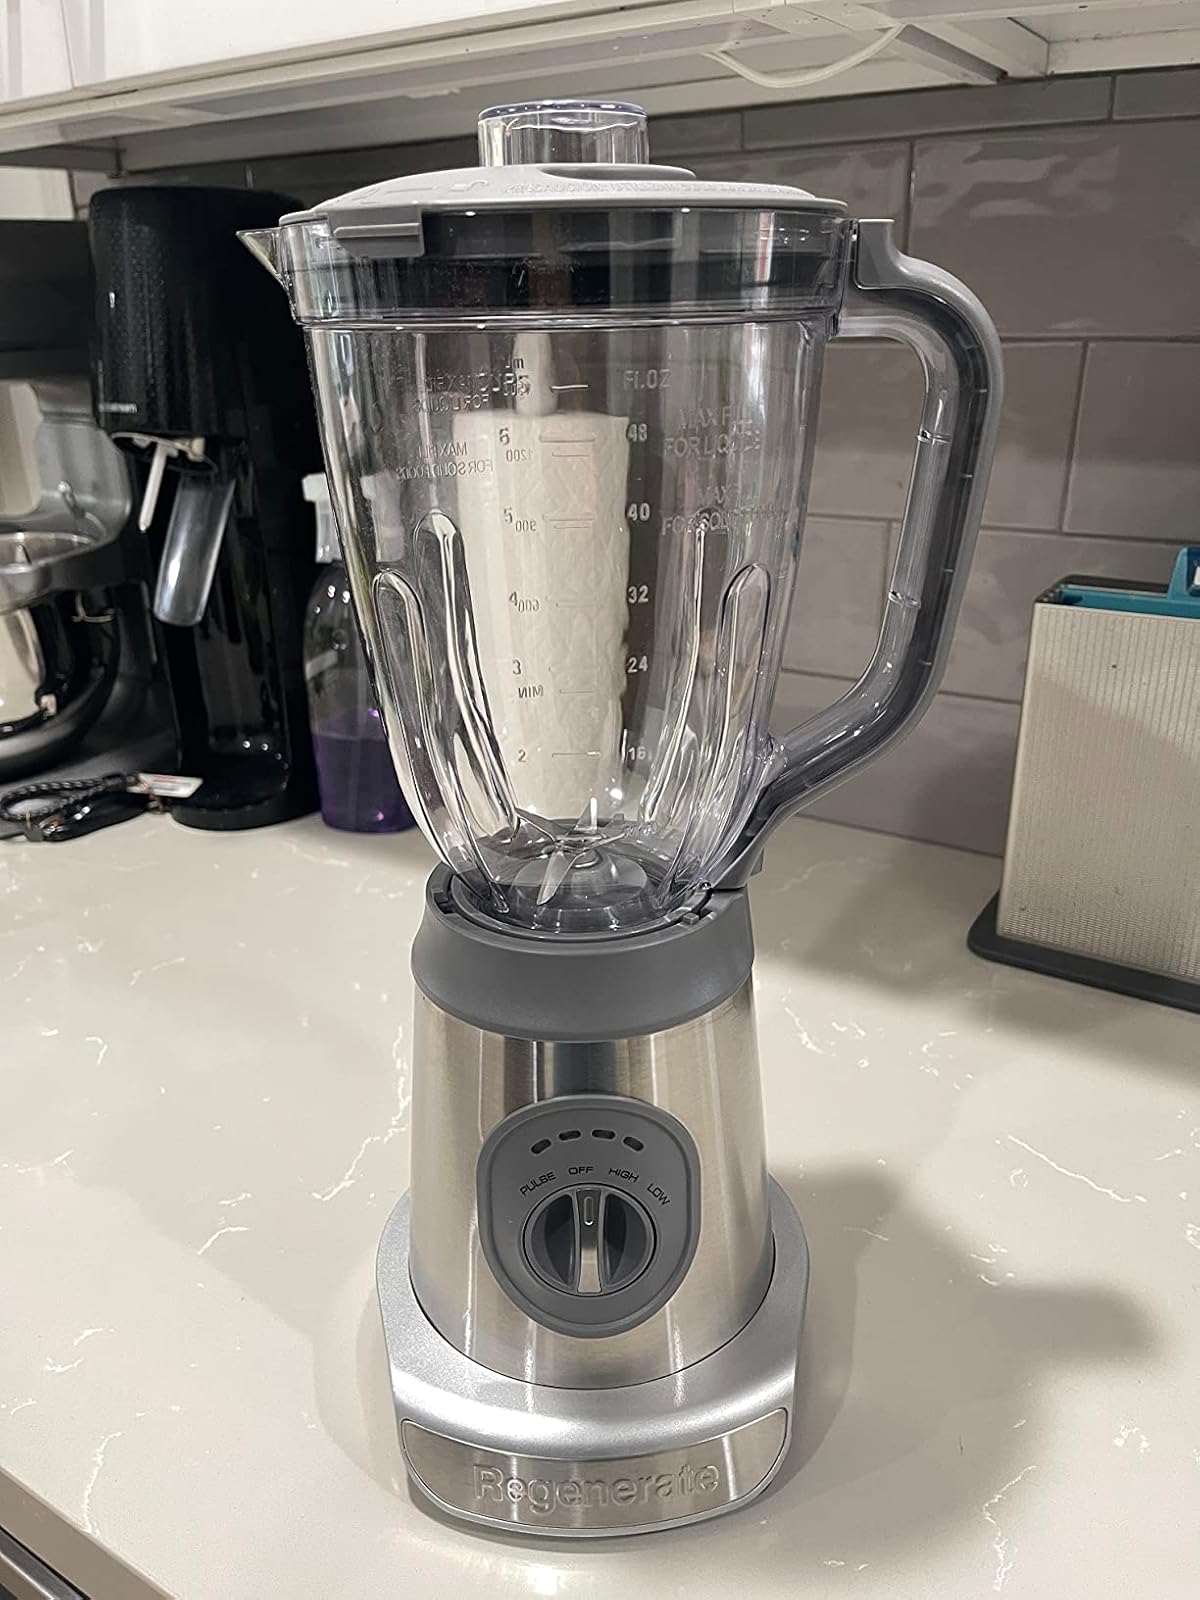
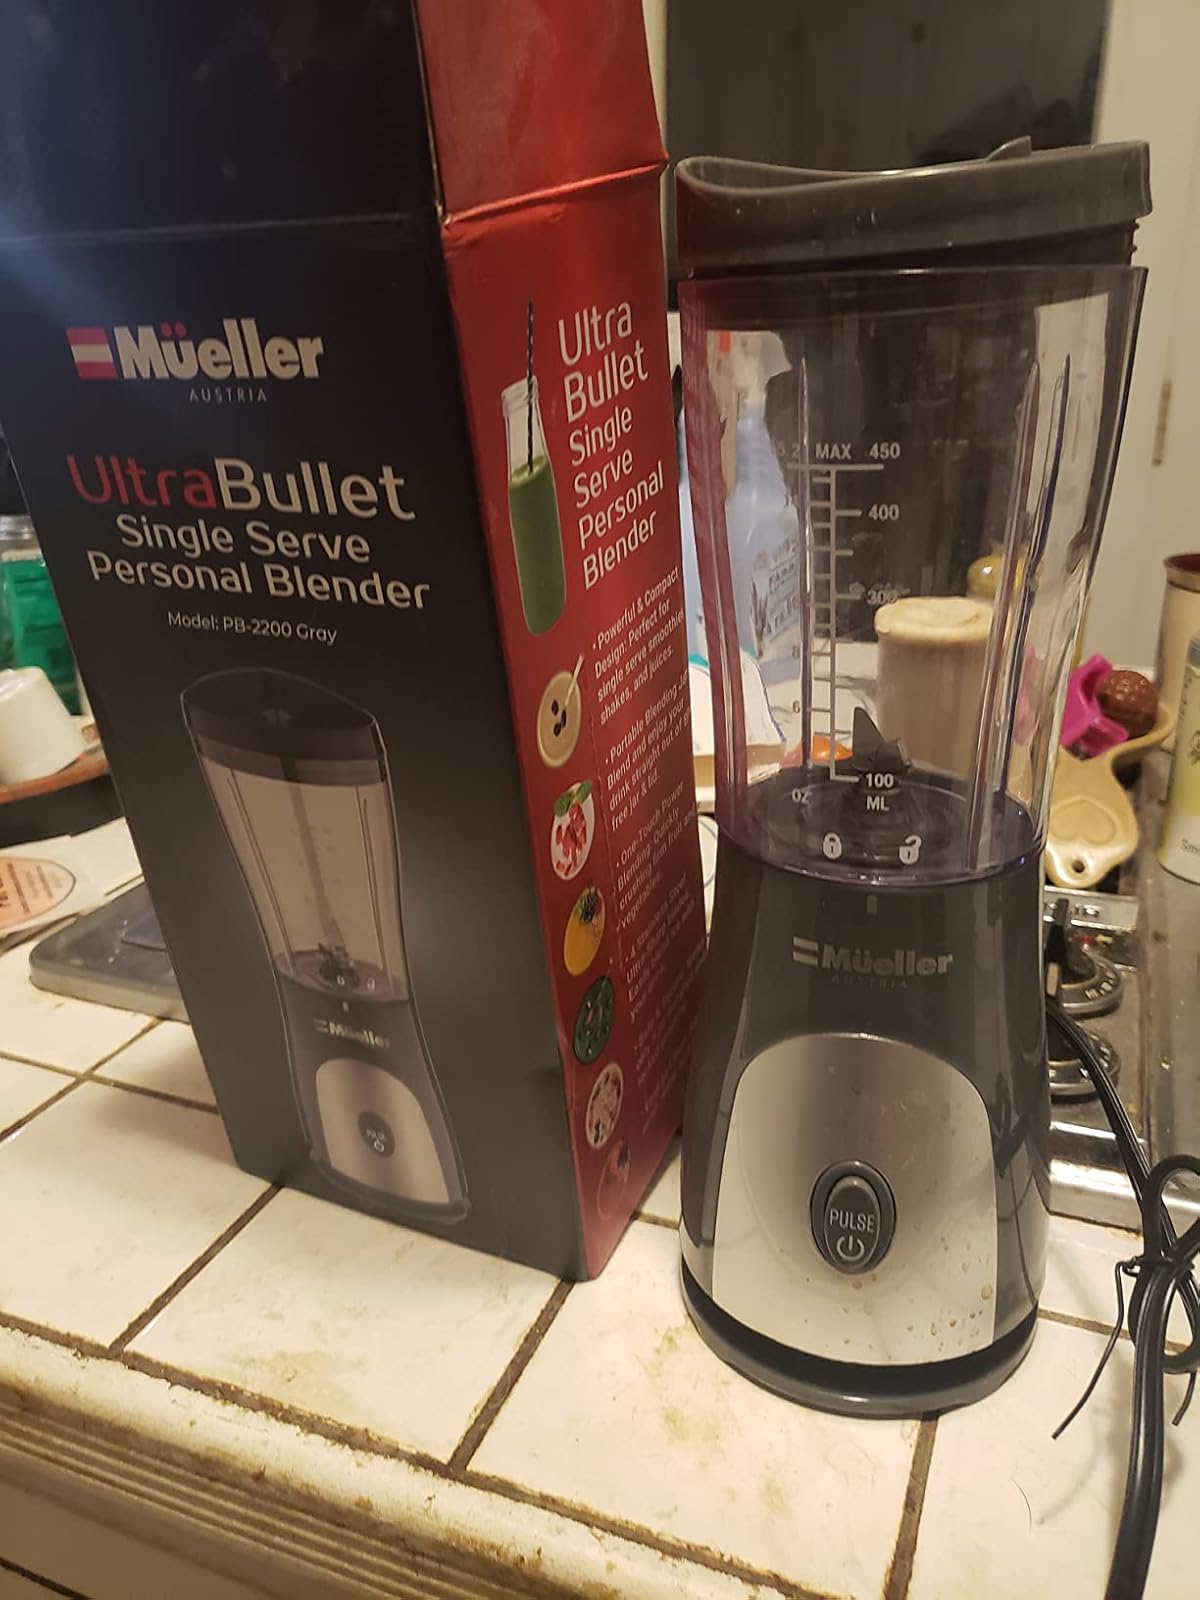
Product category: items_blender
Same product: no